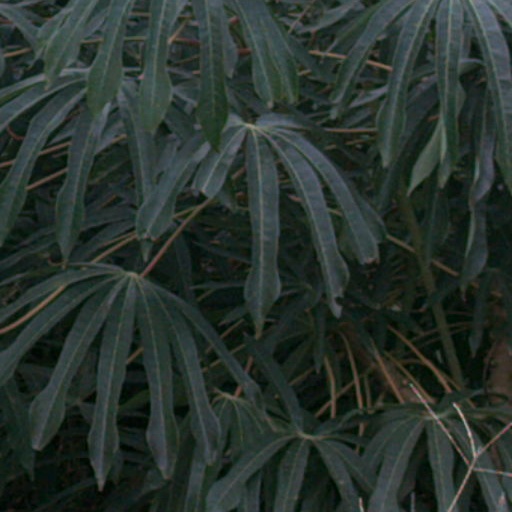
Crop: cassava